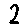
Label: 2